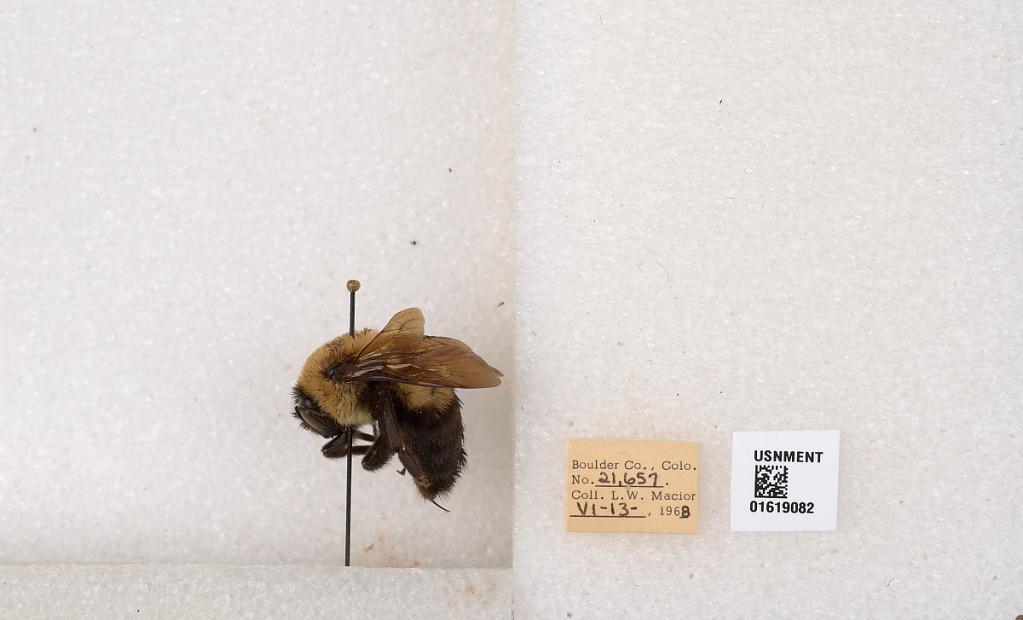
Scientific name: Bombus (Separatobombus) griseocollis (De Geer)
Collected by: L. Macior
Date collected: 1968-6-13
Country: United States
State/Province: Colorado
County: Boulder
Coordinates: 40.0925, -105.358